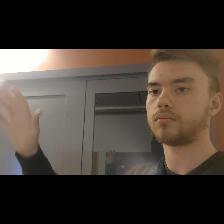
Label: Human